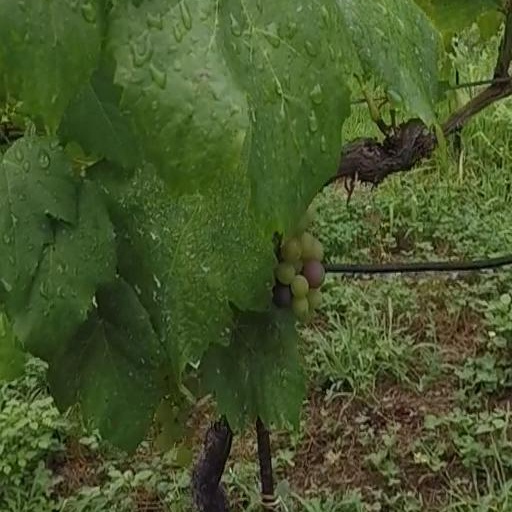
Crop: grape